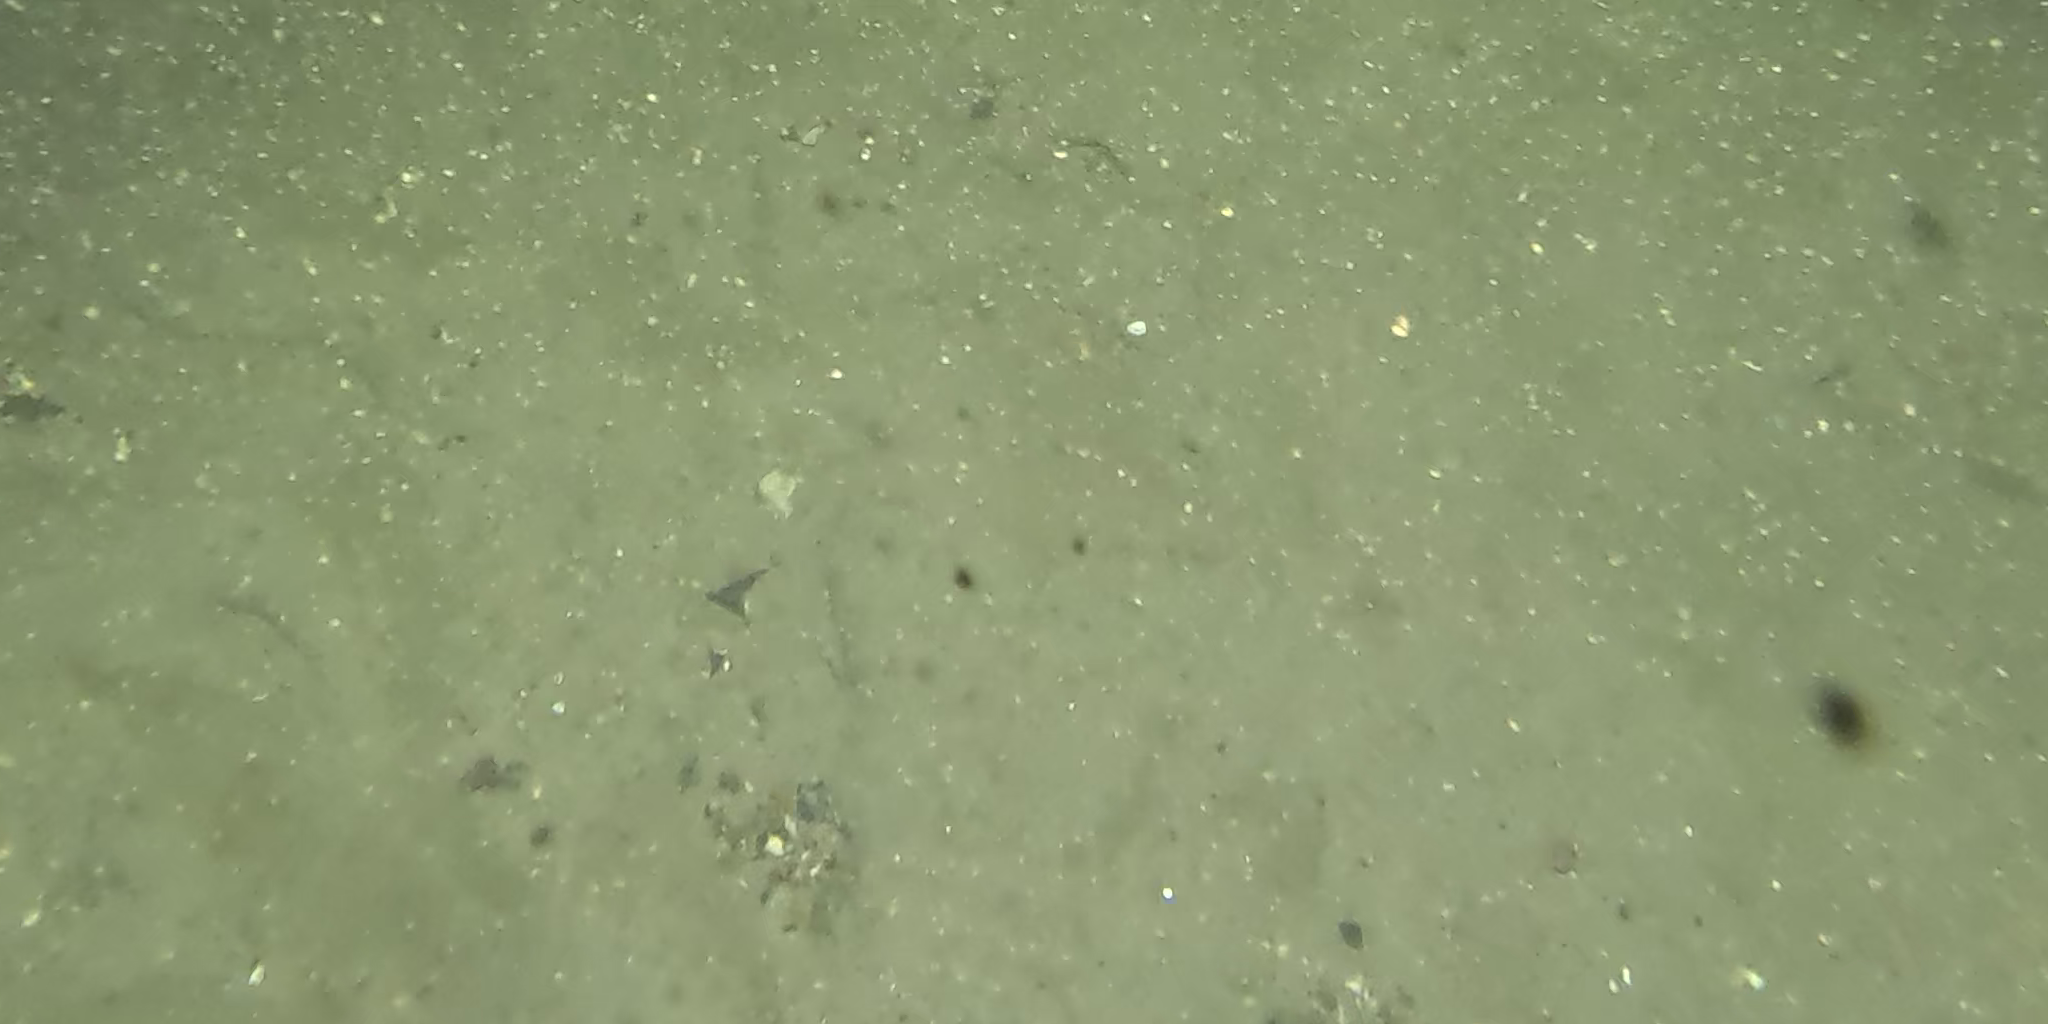
Seabed habitat: sand